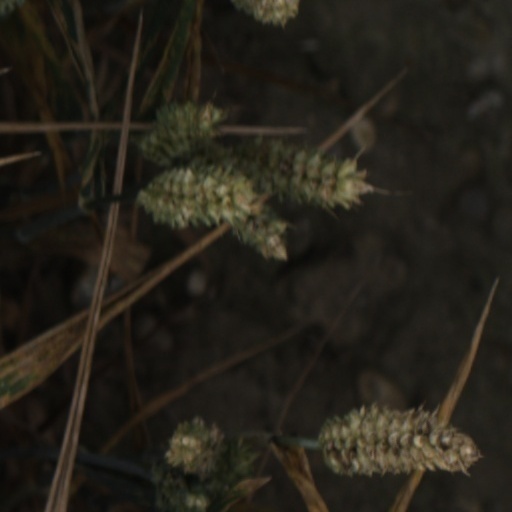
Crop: wheat